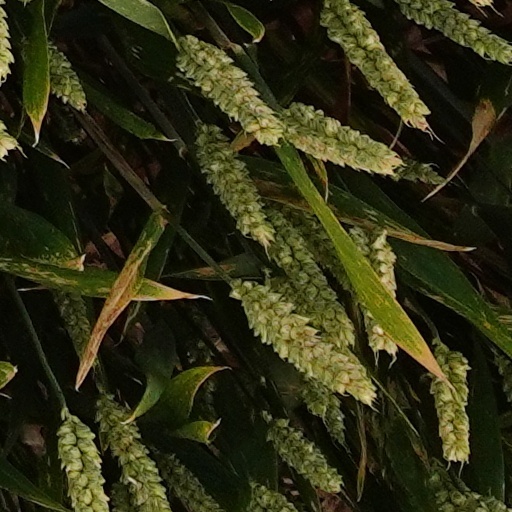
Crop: wheat